TLC: Tables, Ladders & Chairs (2011)

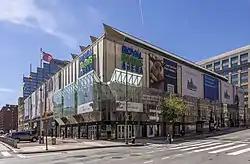
The event was held at the 1st Mariner Arena in Baltimore, Maryland.

The card included matches that resulted from scripted storylines, where wrestlers portrayed heroes, villains, or less distinguishable characters in scripted events that built tension and culminated in a wrestling match or series of matches. Results were predetermined by WWE's writers, while storylines were produced on WWE's weekly television shows, "Raw" and "SmackDown".